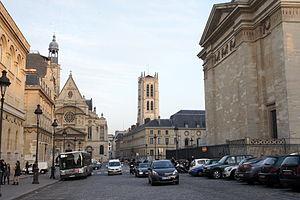
Paris V